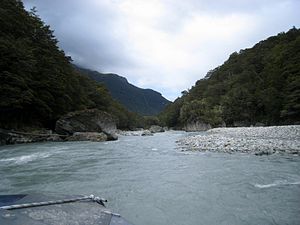
Dart River
Sejltur på Dart River.
Dart River er en flod i Otago regionen på Sydøen i New Zealand. Floden snor sig fra sit udspring i The Southern Alps gennem kuperede skovområder og gennem Mount Aspiring National Park 60 kilometer sydpå, hvor den ender i søen Lake Wakatipu ved den lille by Glenorchy.